Pravachanasara

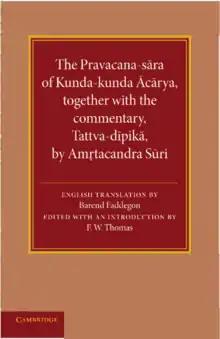
Text along with commentary of "Pravachanasara" in English

Pravacanasāra is a text composed by Jain monk Kundakunda in the second century CE or later. The title means "Essence of the Doctrine" or "Essence of the Scripture", and it largely deals with the correct ascetic and spiritual behavior based on his dualism premise. Kundakunda provides a rationale for nudity among Digambara monks in this text, stating that the duality of self and of others means "neither I belong to others, nor others belong to me, therefore nothing is mine and the ideal way for a monk to live is the way he was born". The text is written in Prakrit language, and it consists of three chapters and 275 verses.